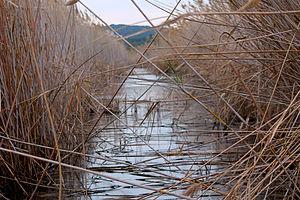
Le Canal Major est un site d'importance communautaire situé dans la province de Tarragone, communauté autonome de la Catalogne, en Espagne. La réserve naturelle couvre une superficie de 54 ha et a été approuvée en décembre 1997 LIC. Il est un petit site du Plan pour les zones d'intérêt naturel ou Pein et fait partie du réseau Natura 2000 comprend un canal à environ un kilomètre de longueur qui a l'intérêt d'être un échantillon résiduel du reste des anciennes terres humides ainsi que deux zones inondables, l'un à l'extrémité sud-ouest du canal et l'autre dans le nord, est situé dans la ville de Vila-seca.